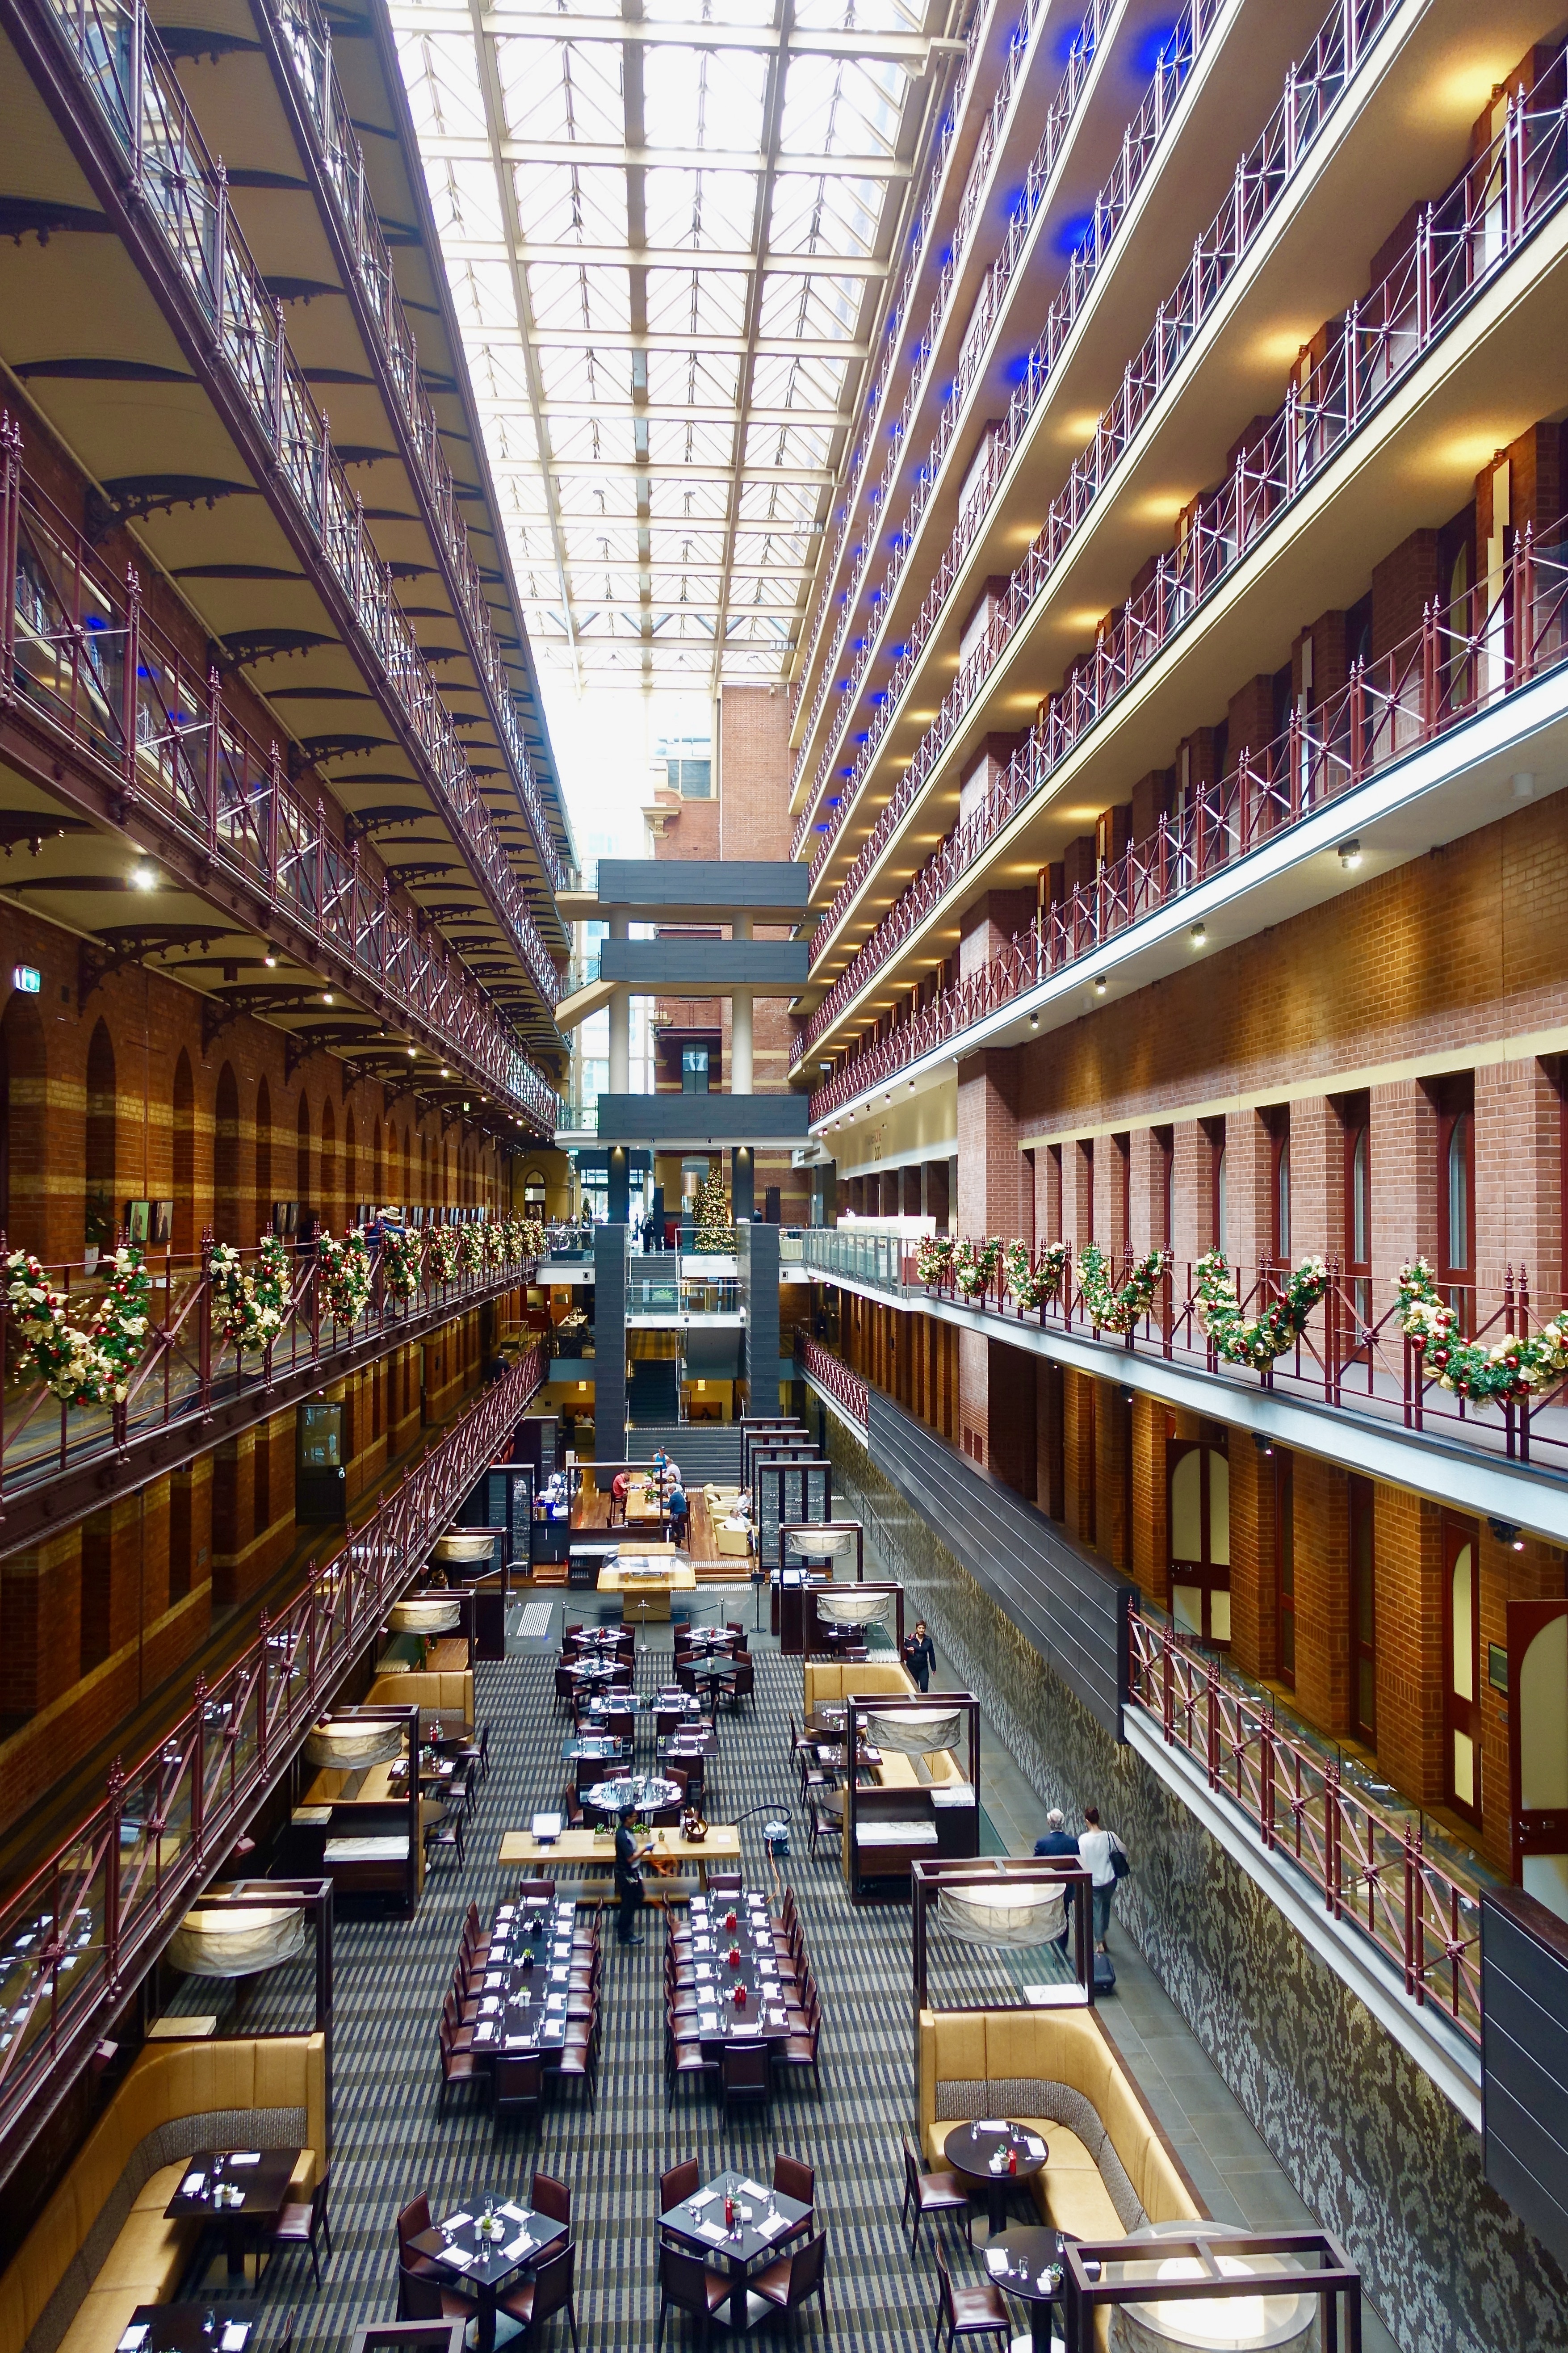
architecture, vintage, retro, interior, building, decoration, decor, aisle, indoors, library, design, hotel, supermarket, contemporary, elegance, retail, public library, shopping mall